Sirje Karis

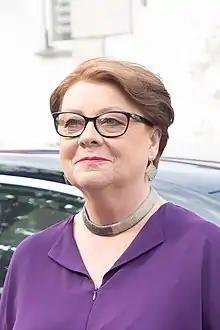
Sirje Karis in 2022

Sirje Karis (née Jädal; born on August 9, 1956) is an Estonian museologist who has been the spouse of the president of Estonia since October 11, 2021.